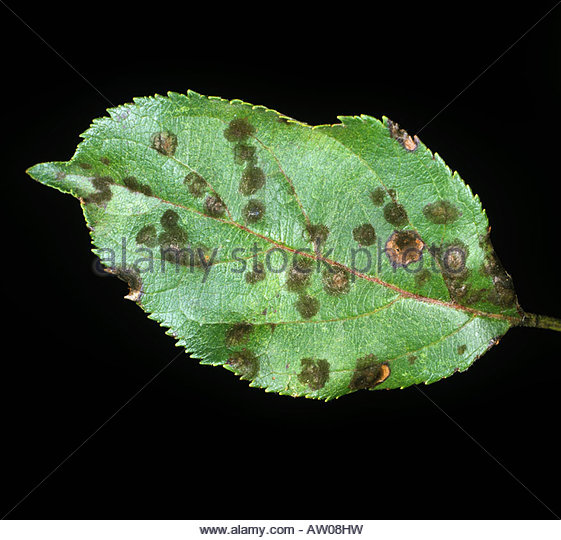
Labels: Apple Scab Leaf